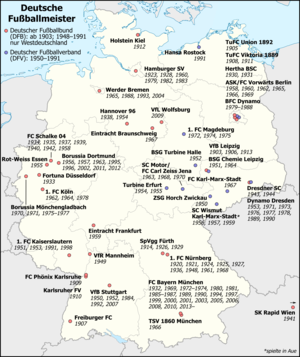
Le Championnat d'Allemagne de football est créé en 1903. Jusqu'en 1963, le statut des clubs est amateur et le championnat national consiste en une phase finale entre les différents champions régionaux. Le championnat professionnel à poule unique, la Bundesliga, est créé en 1963. Le Bayern Munich, vainqueur en 2019-2020, détient le record du nombre de victoires, avec 30 titres.